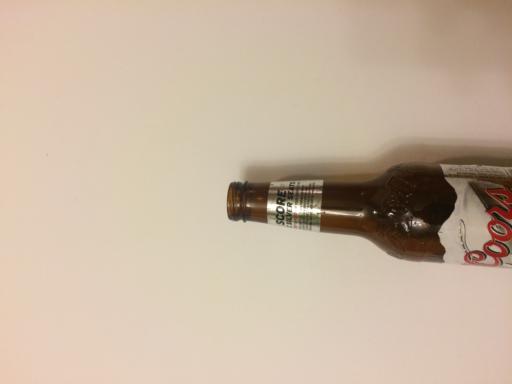
Waste category: glass